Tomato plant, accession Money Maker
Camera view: tilt-top (135 deg); turntable rotation: 150 degrees
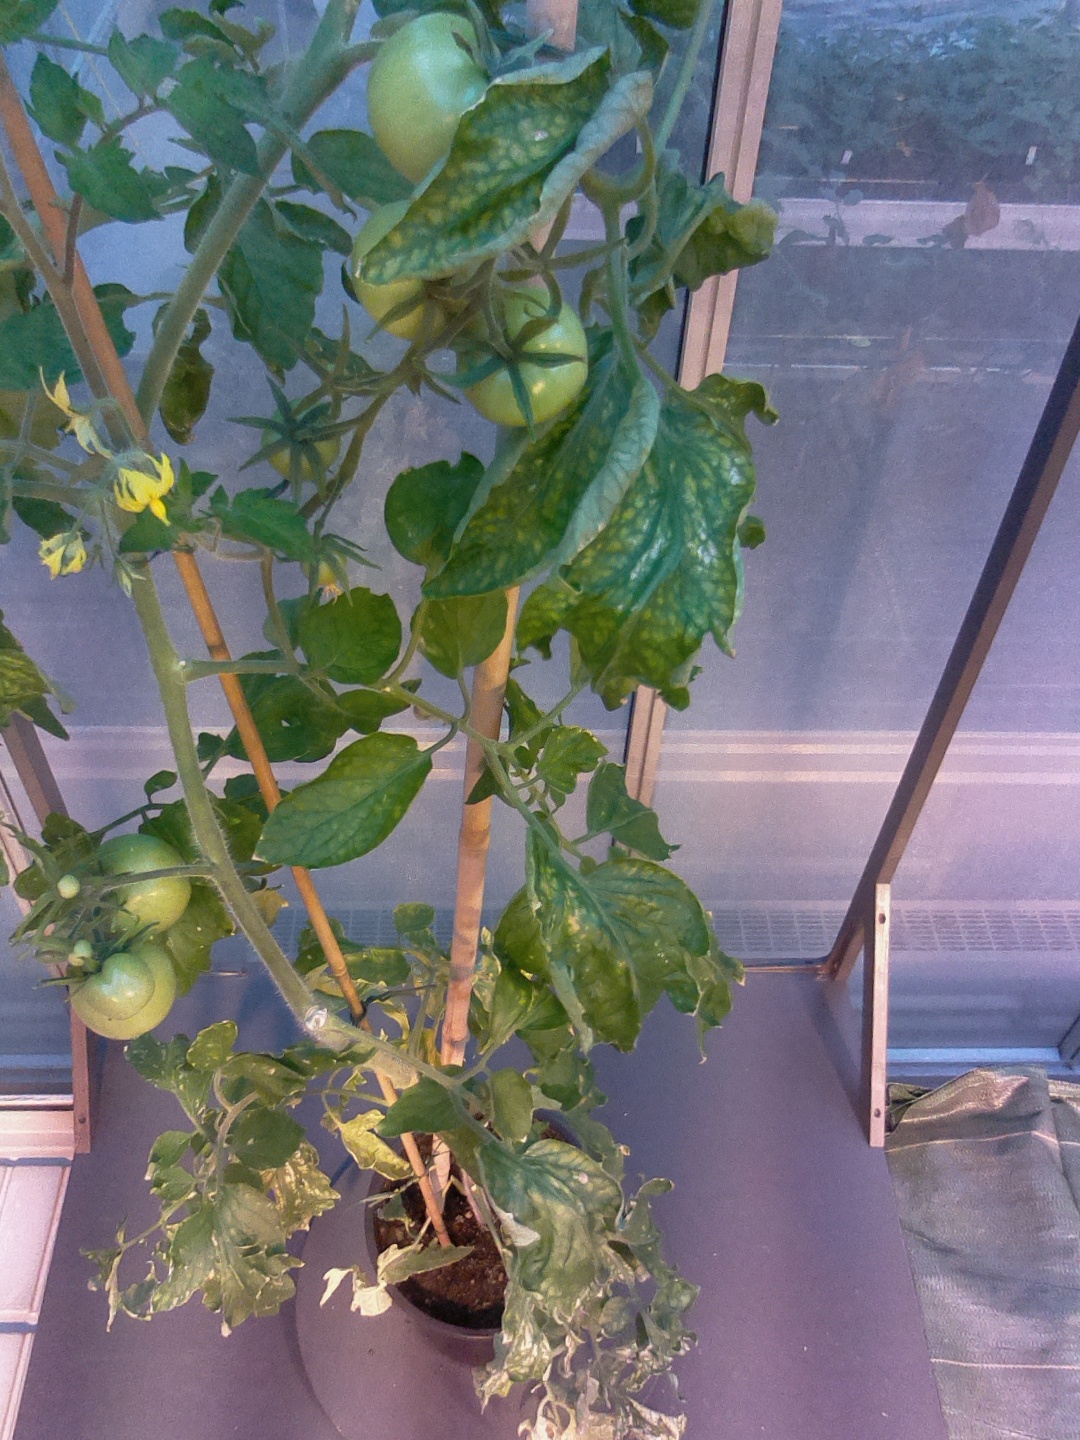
BBCH growth stage 78: 80% -90% of final fruit size